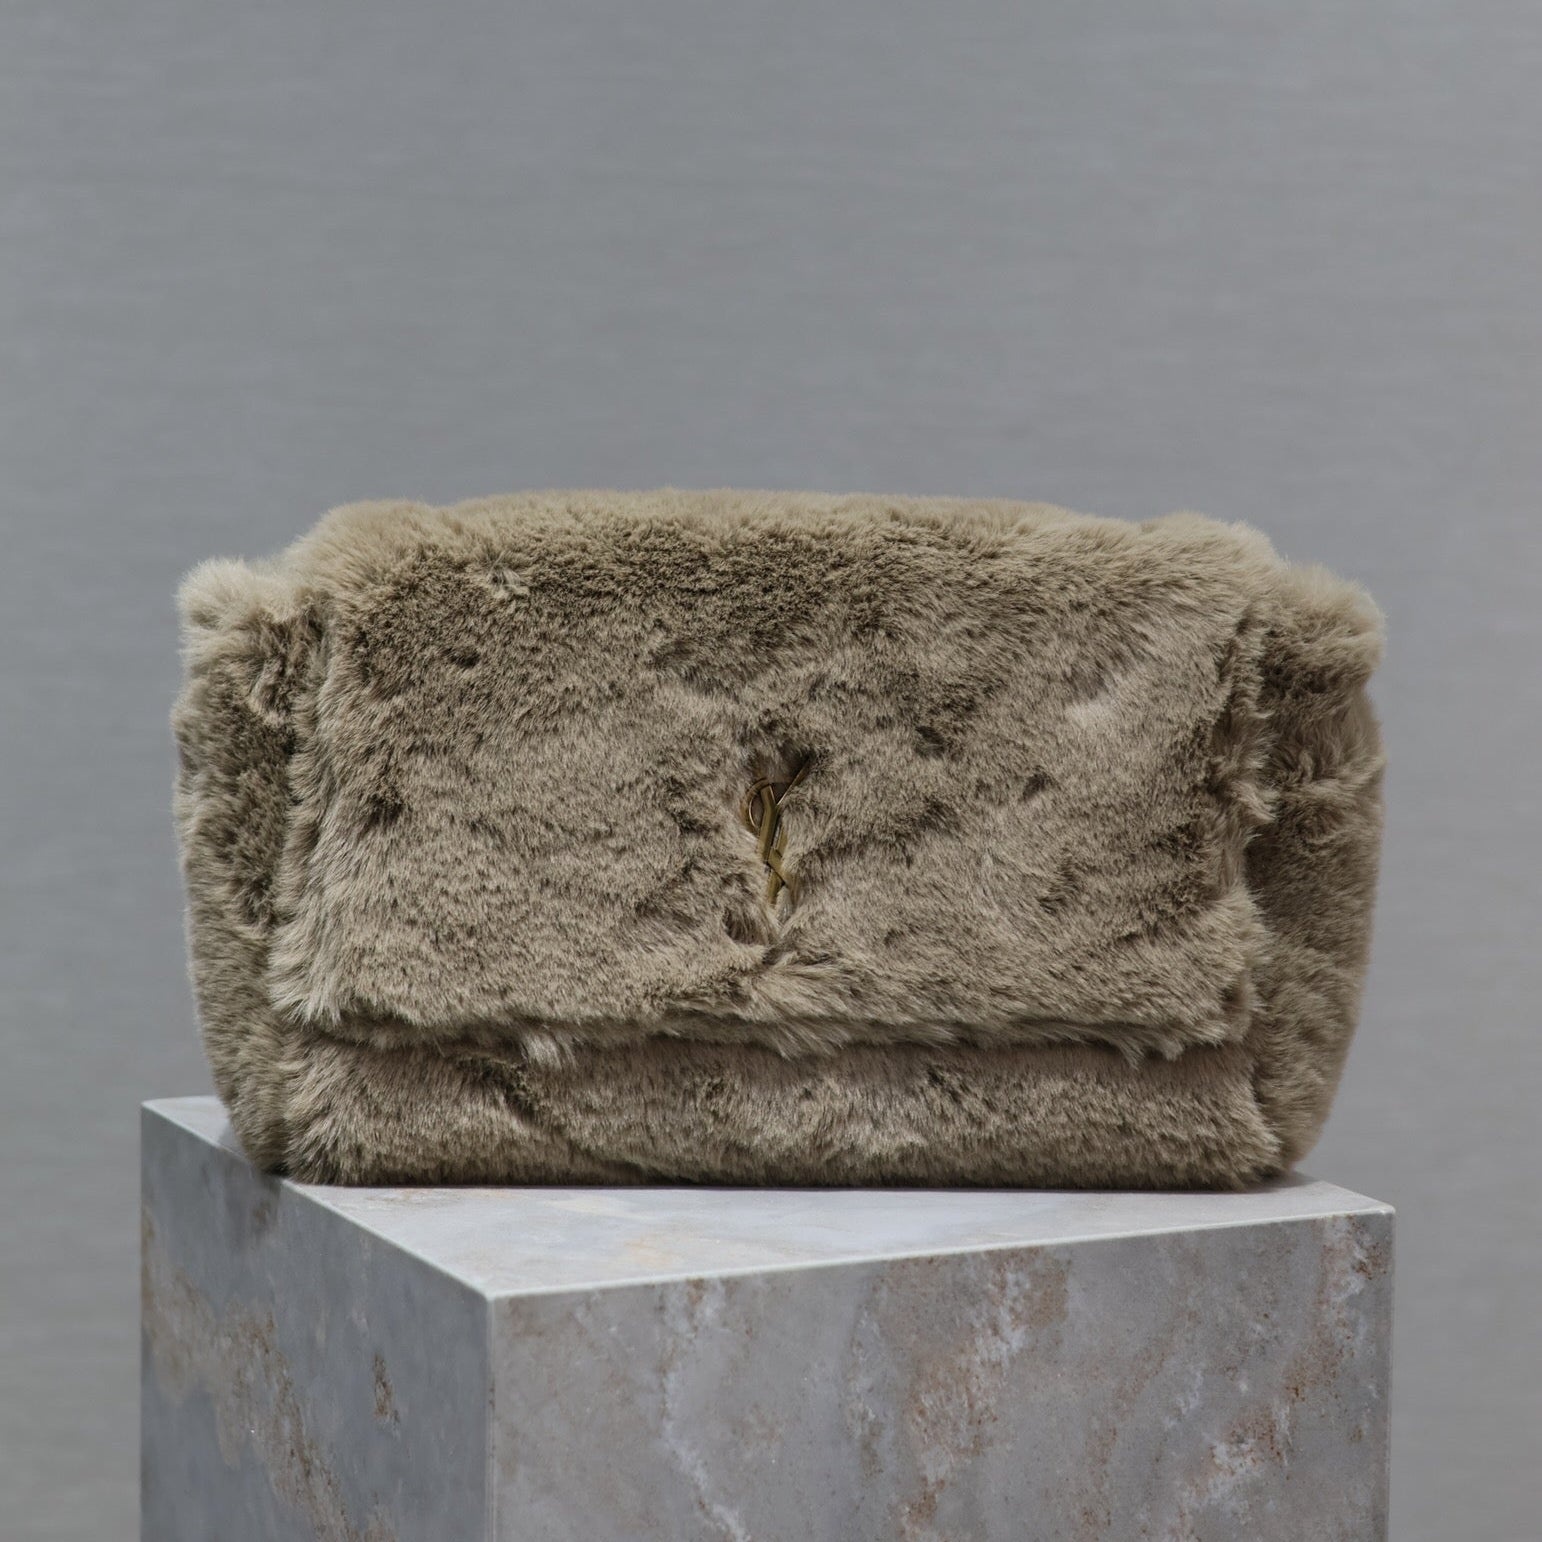
KATE FLAP BAG 28 IN ECRU BEIGE RABBIT FUR GOLD CHAIN
• Color: Ecru Beige • Material: Rabbit fur • Size: 28.5 × 20 × 6 cm • The products are 1:1 copies of the original version and they are the same from every detail. • Support return and exchange in 1 month if the product is defective or the customer is not satisfied with the product.
Category: Apparel & Accessories > Handbags, Wallets & Cases > Handbags > Muff Clutches & Bags